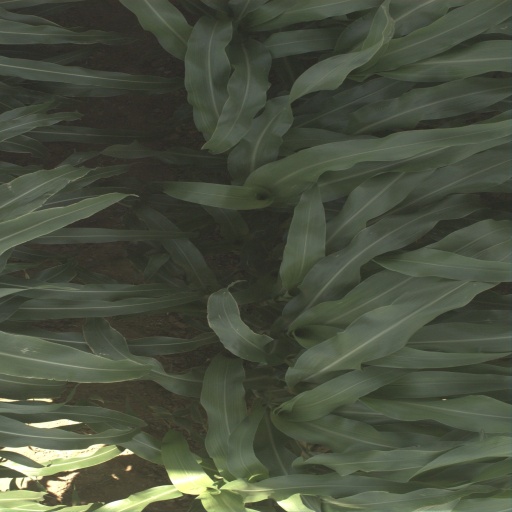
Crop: sorghum